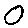
Label: 0